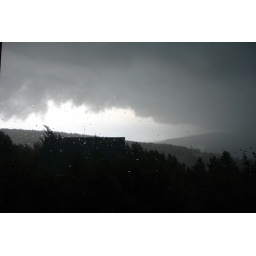
Gathering storm clouds over Tree Palace. This is a color shot, not black and white!!